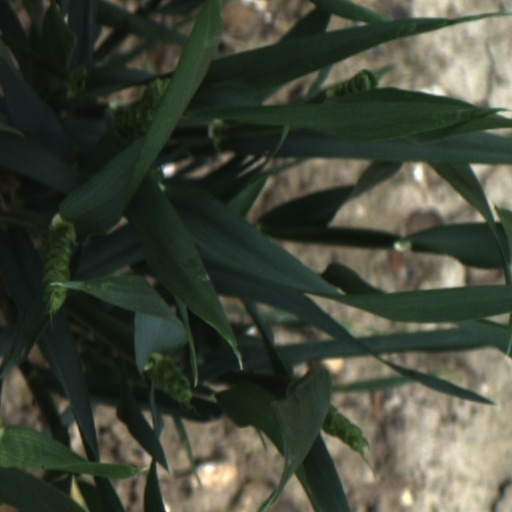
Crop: wheat